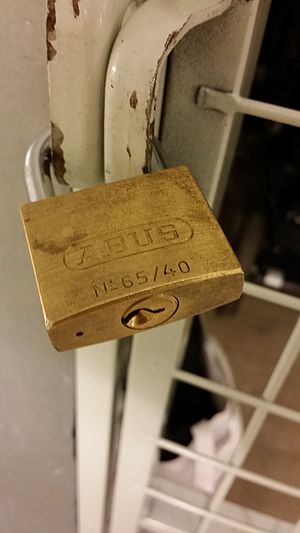
ABUS
ABUS 65/40 hængelås
ABUS er en tysk fabrikant af låse etableret i 1924, beliggende i Wetter i Nordrhein-Westfalen. Navnet ABUS er et akronym for August Bremicker und Söhne KG. ABUS har specialiseret sig i sikkerhedslåse til døre og vinduer, hængelåse til forskellig brug og sikkerhedslåse til cykler, motorcykler og både.